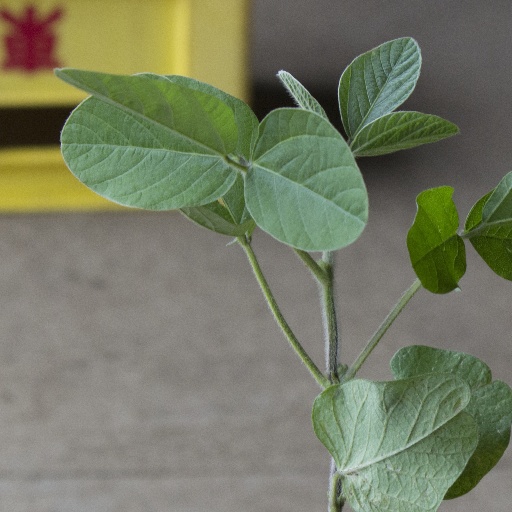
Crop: soybean